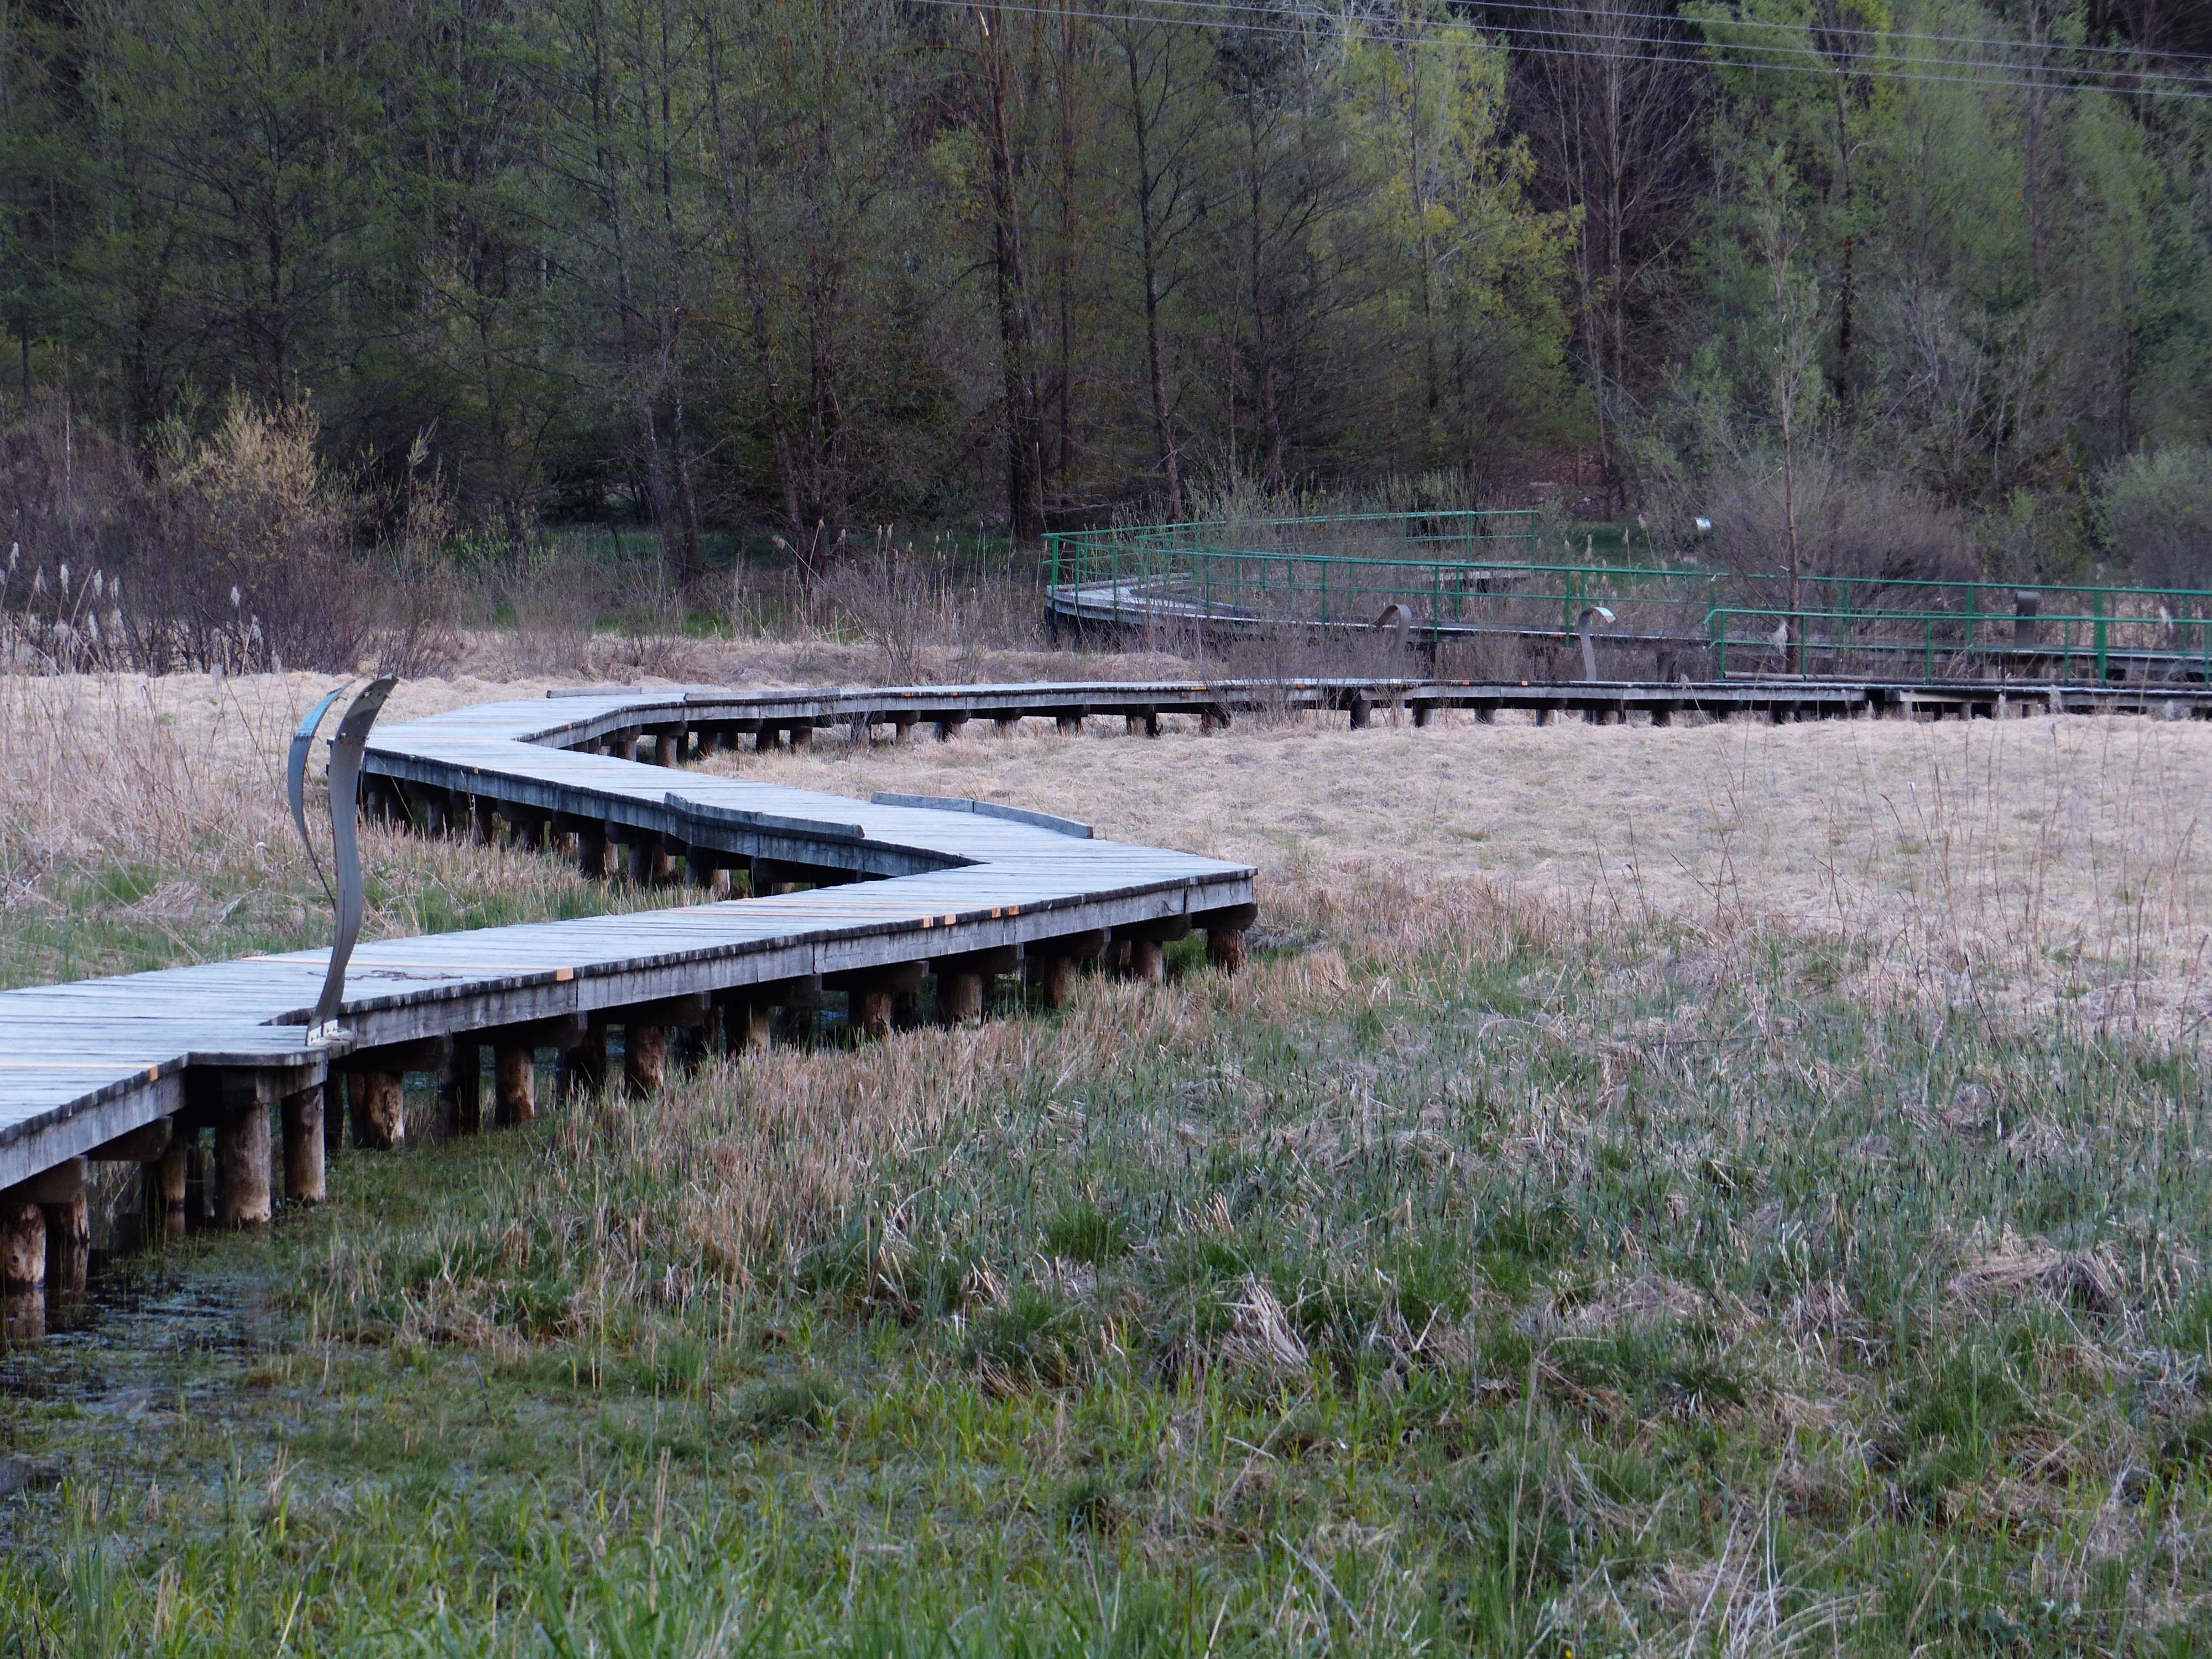
track, bridge, train, transport, web, vehicle, italy, reservoir, waterway, moor, reserve, wetland, trentino, rail transport, biotope, rolling stock, ampolasee, valle di ledro